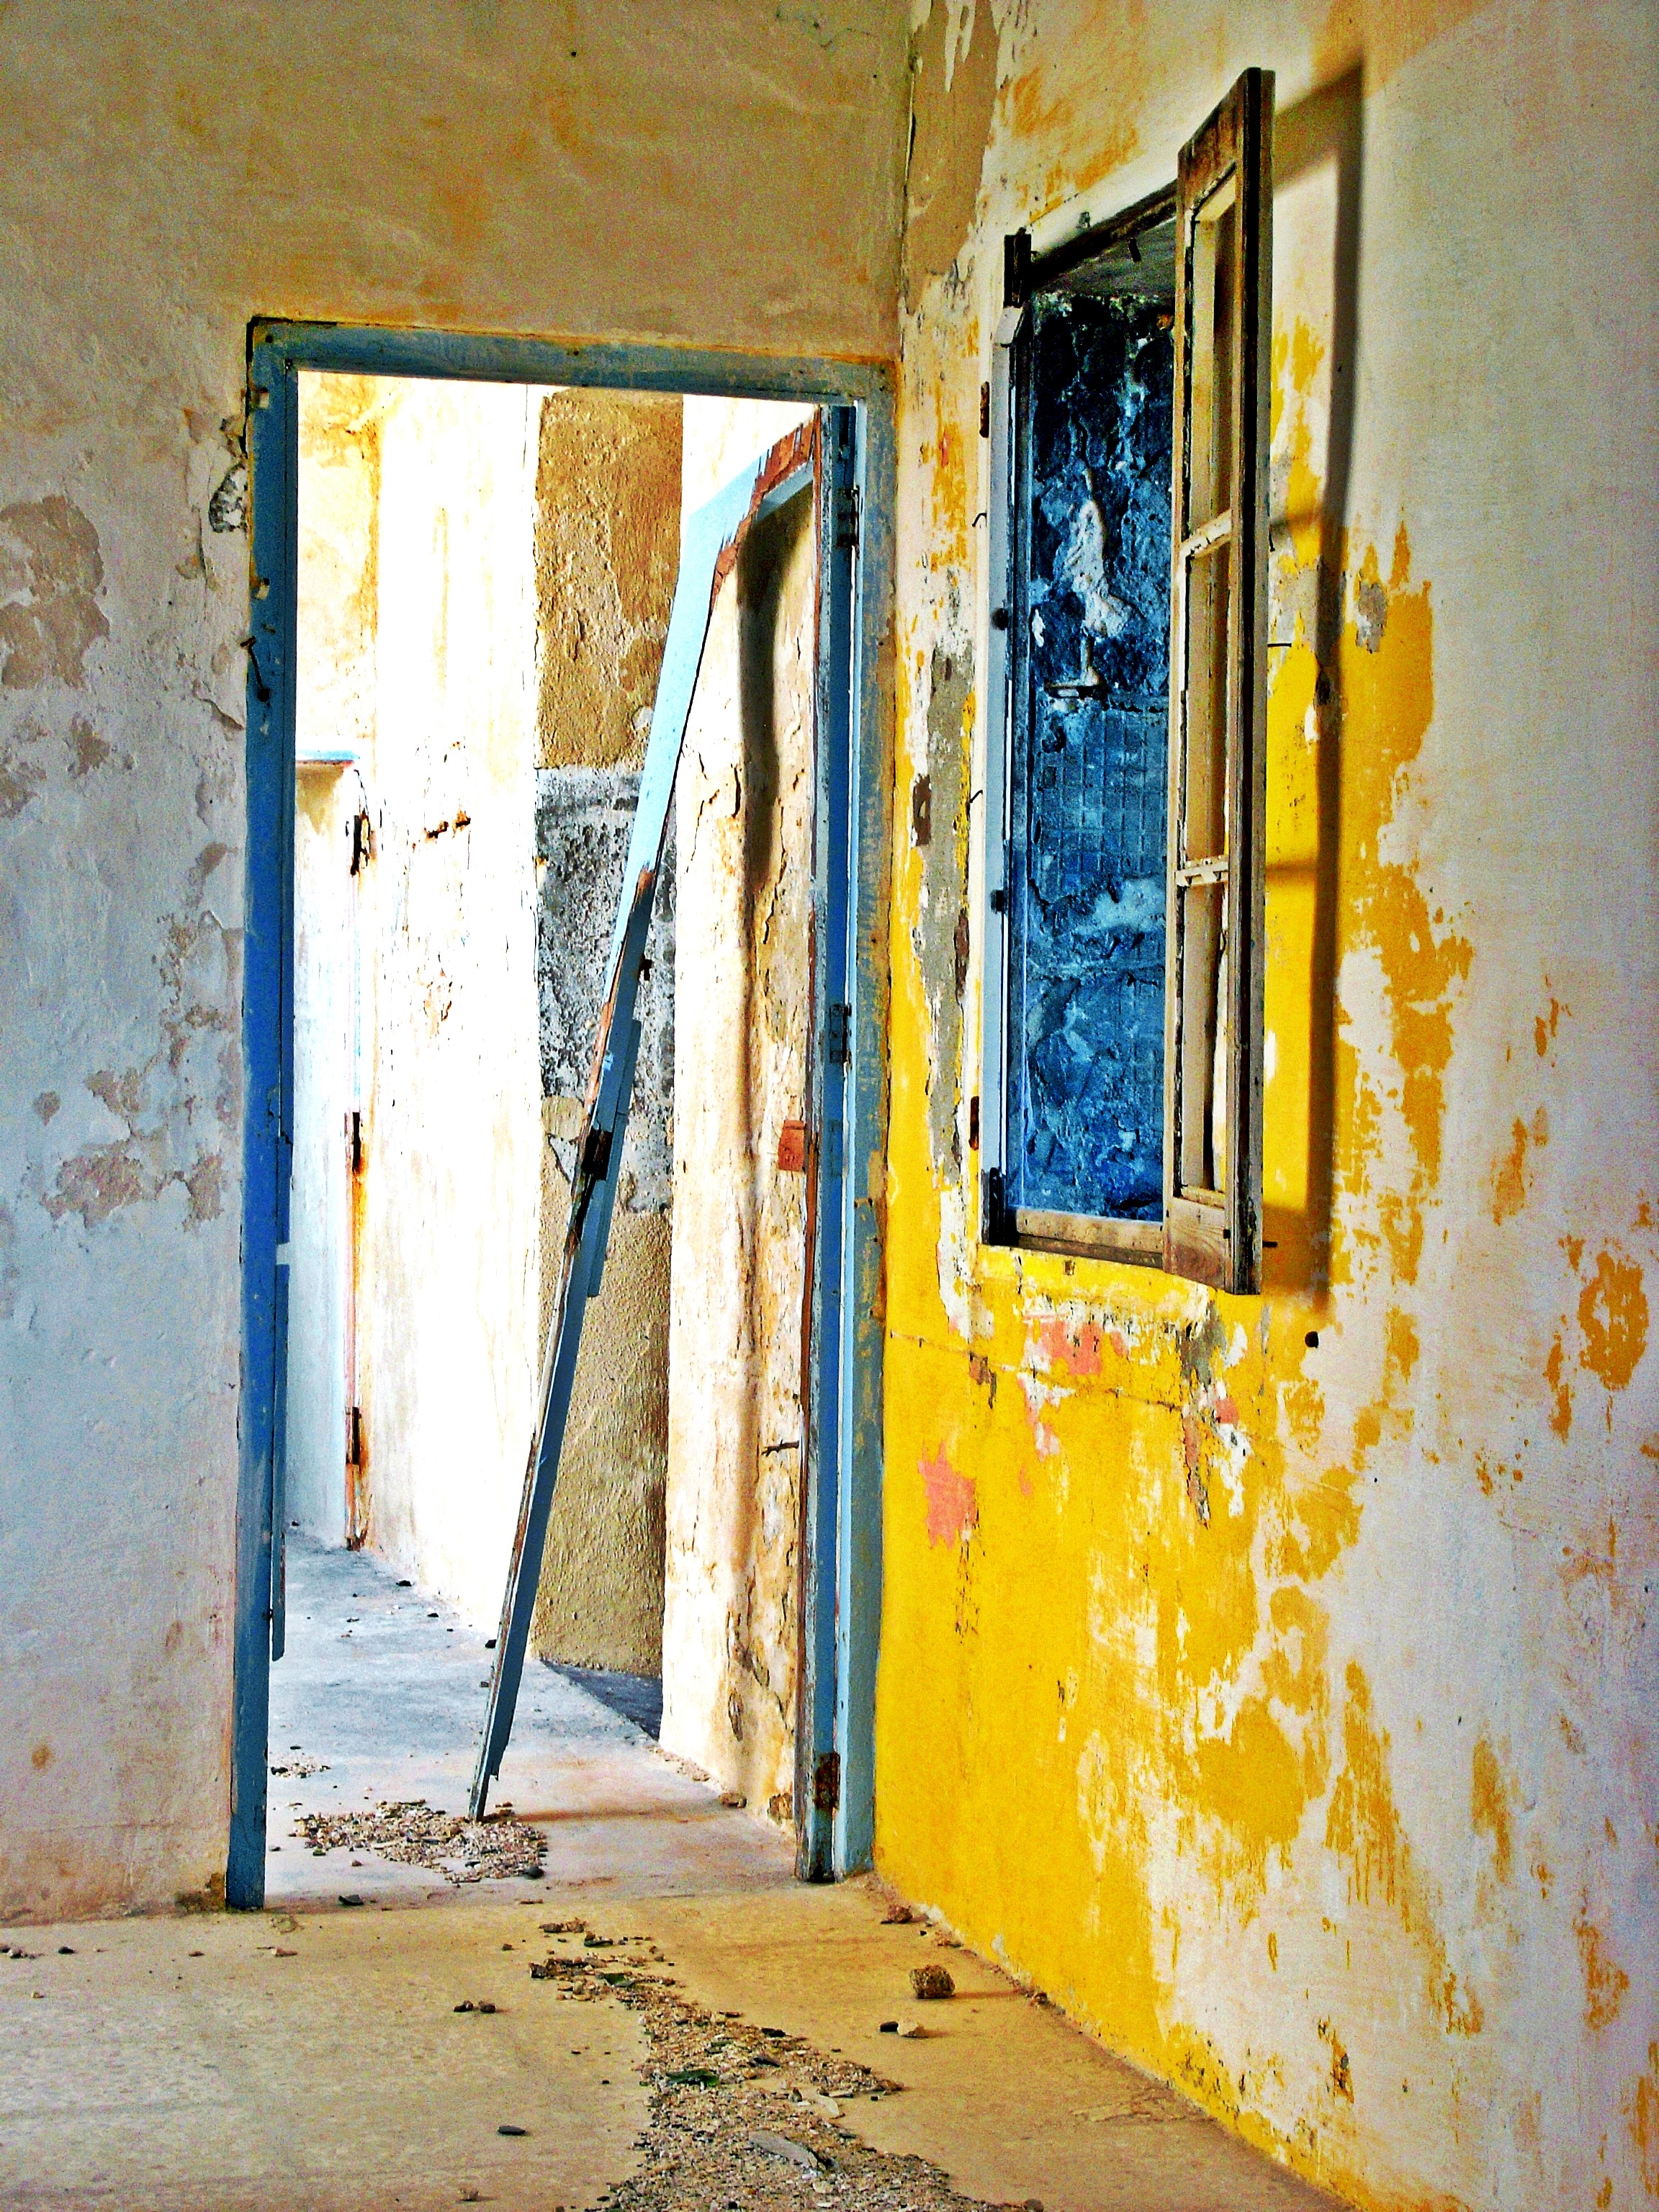
architecture, wood, road, street, house, interior, window, building, old, alley, wall, color, ancient, paint, facade, abandoned, blue, empty, yellow, door, painting, art, derelict, destruction, damage, ruined, modern art, demolished, dereliction, urban area